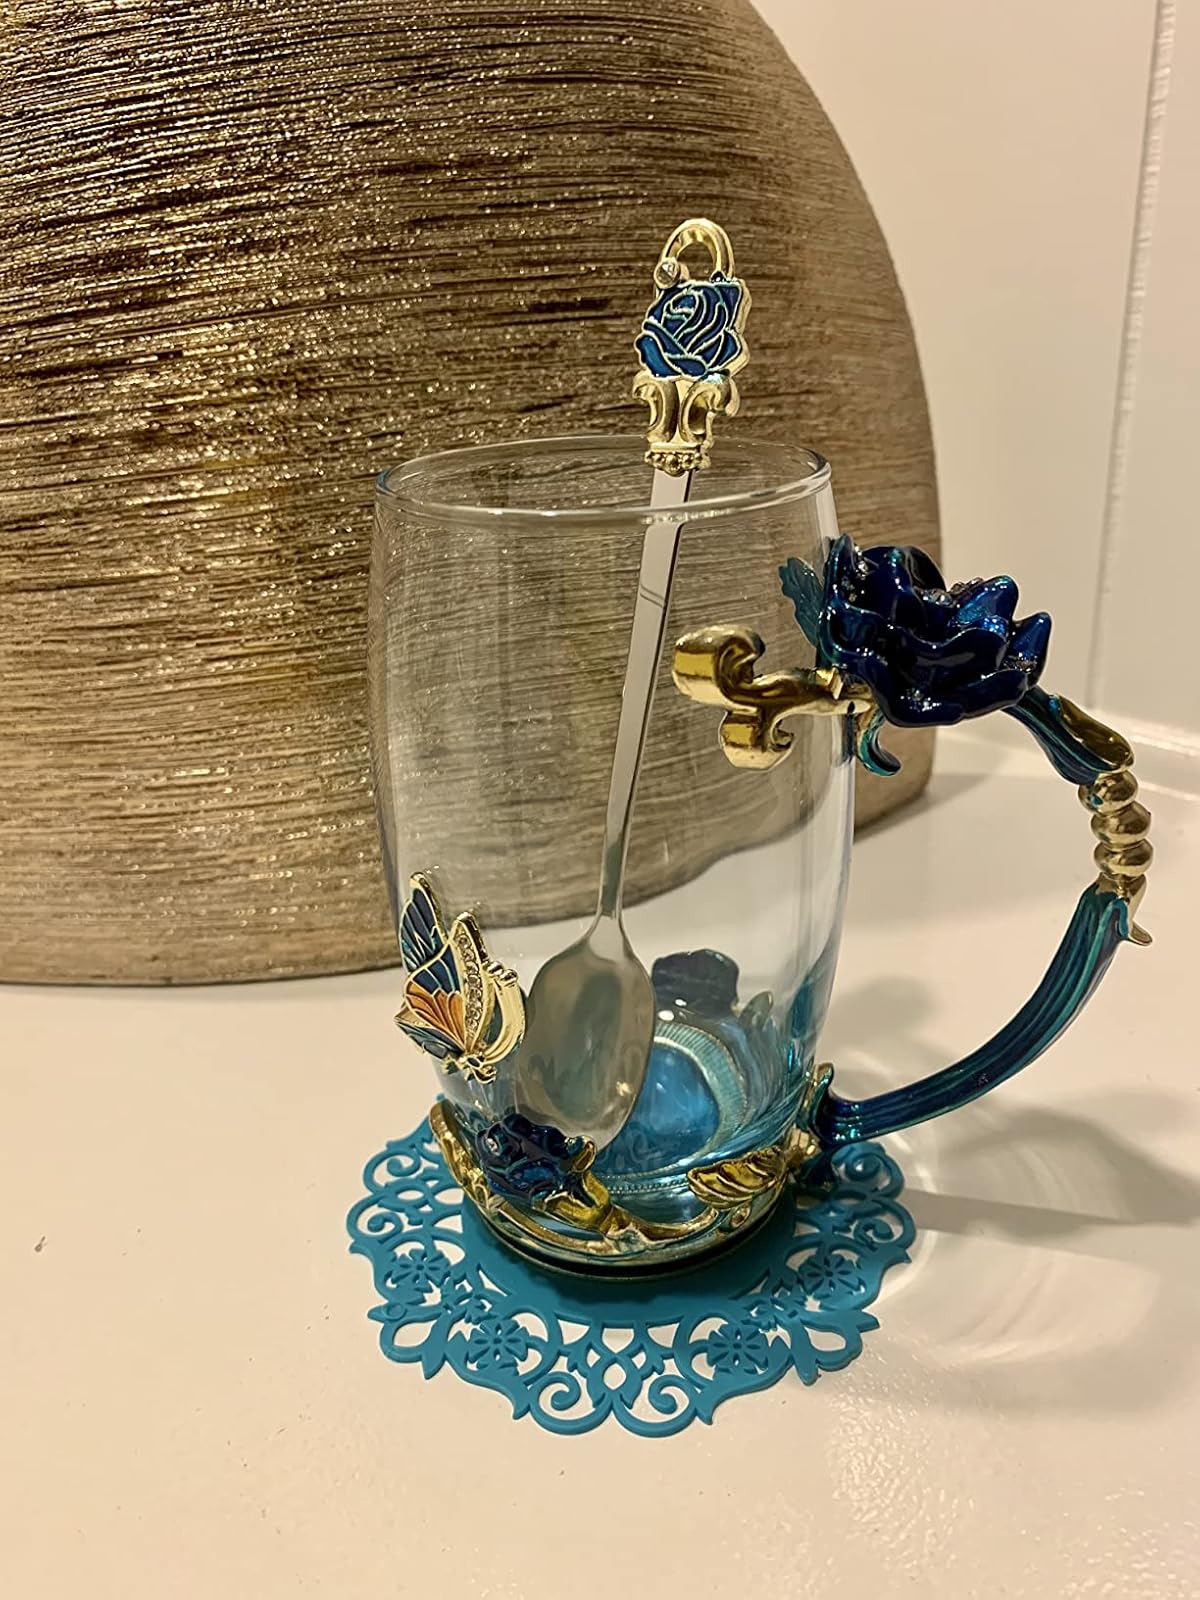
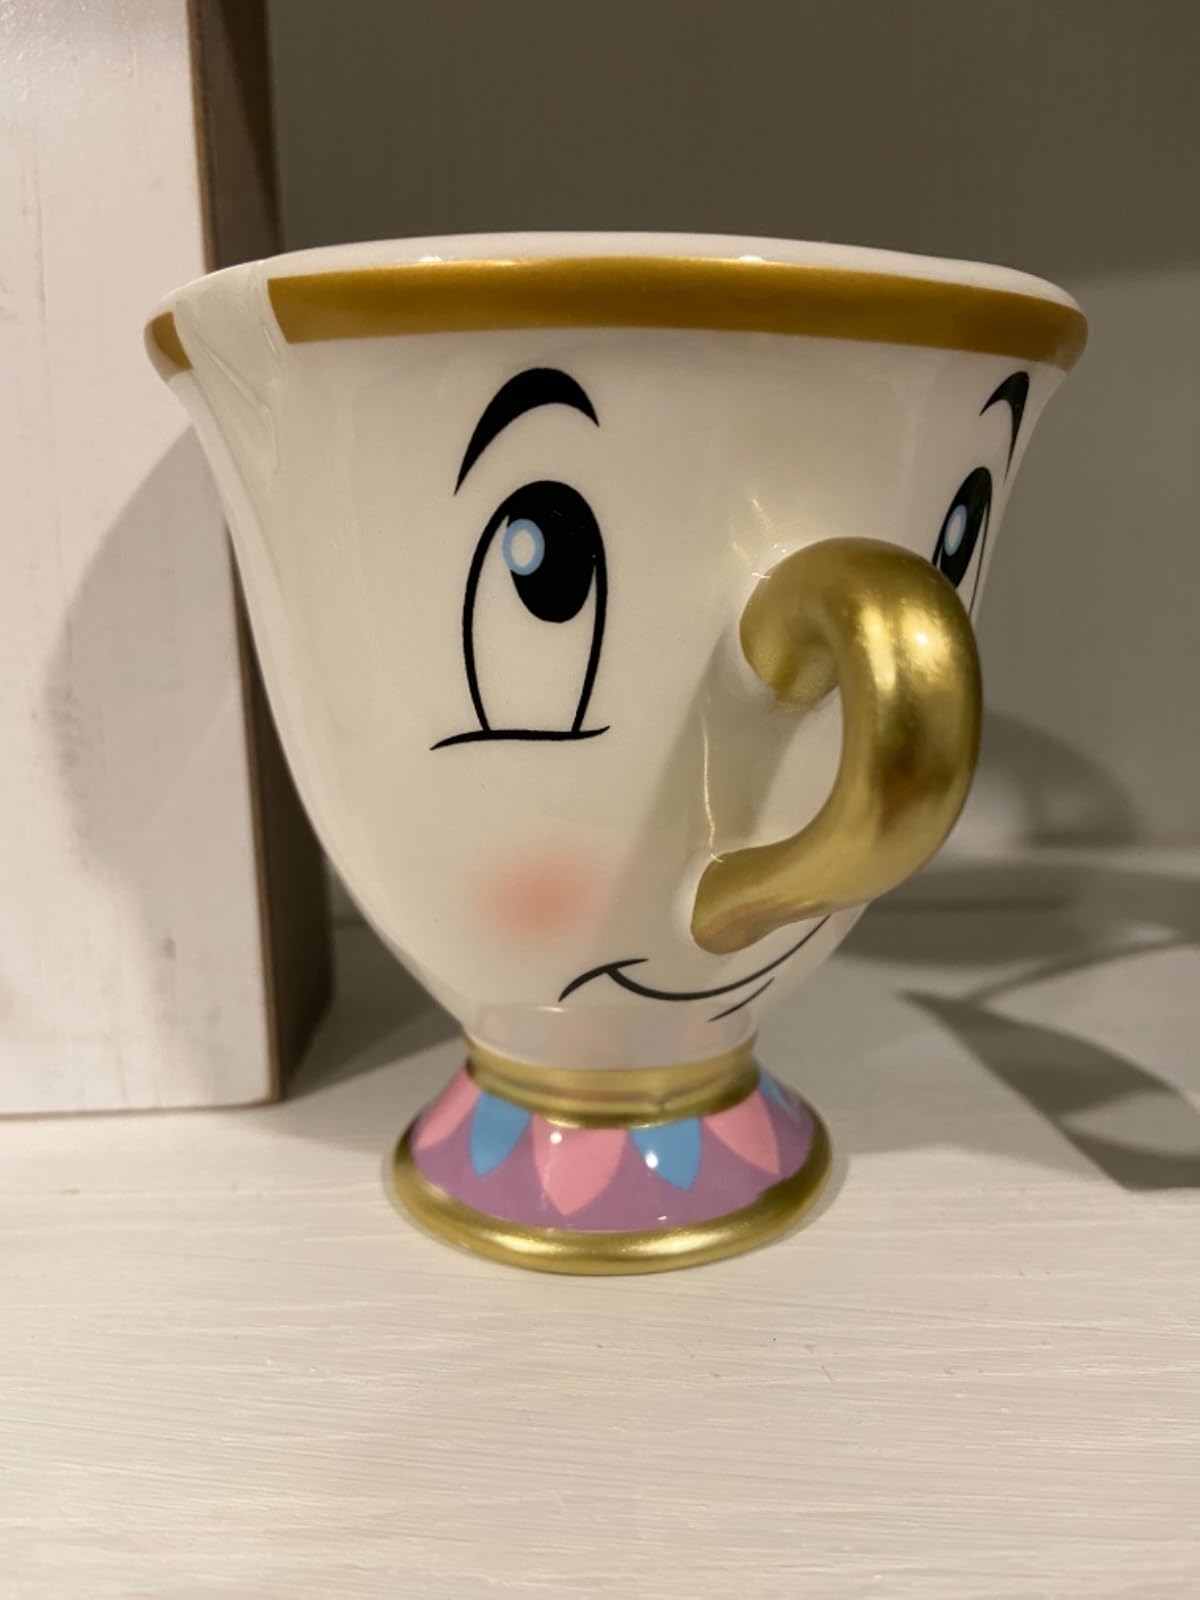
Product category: items_mug
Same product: no